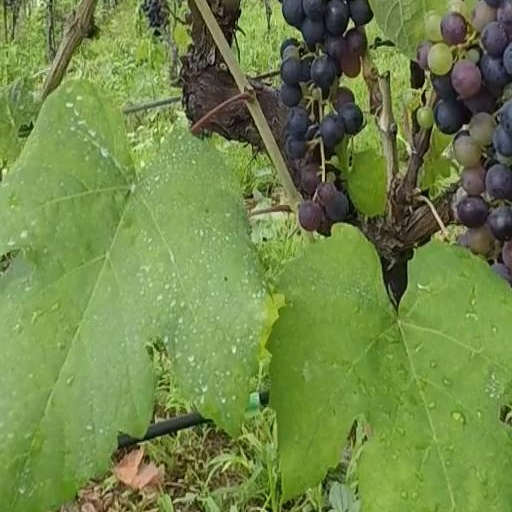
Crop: grape